Shoghi Effendi

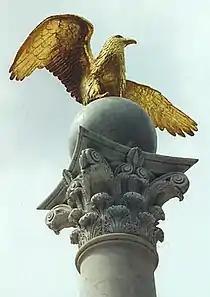
Shoghi Effendi's resting place in London at the New Southgate Cemetery

Shoghi Effendi's death came unexpectedly in London, on 4 November 1957, as he was travelling to Britain and caught the Asian Flu, during the pandemic which killed two million worldwide, and he is buried there in New Southgate Cemetery. His wife sent the following cable: